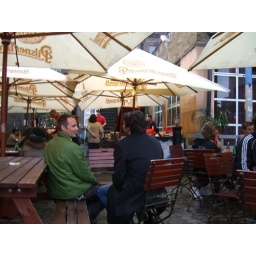
outdoor part of the club looking towards the indoor part. tink blaring hardcore house and drum and base music in the background